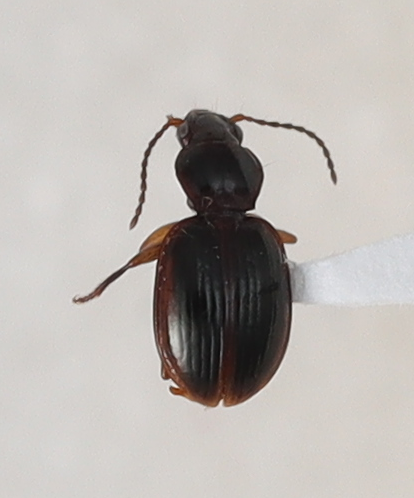
Scientific name: Mecyclothorax konanus
Plot: 17
Trap: W
Collected: 20210518